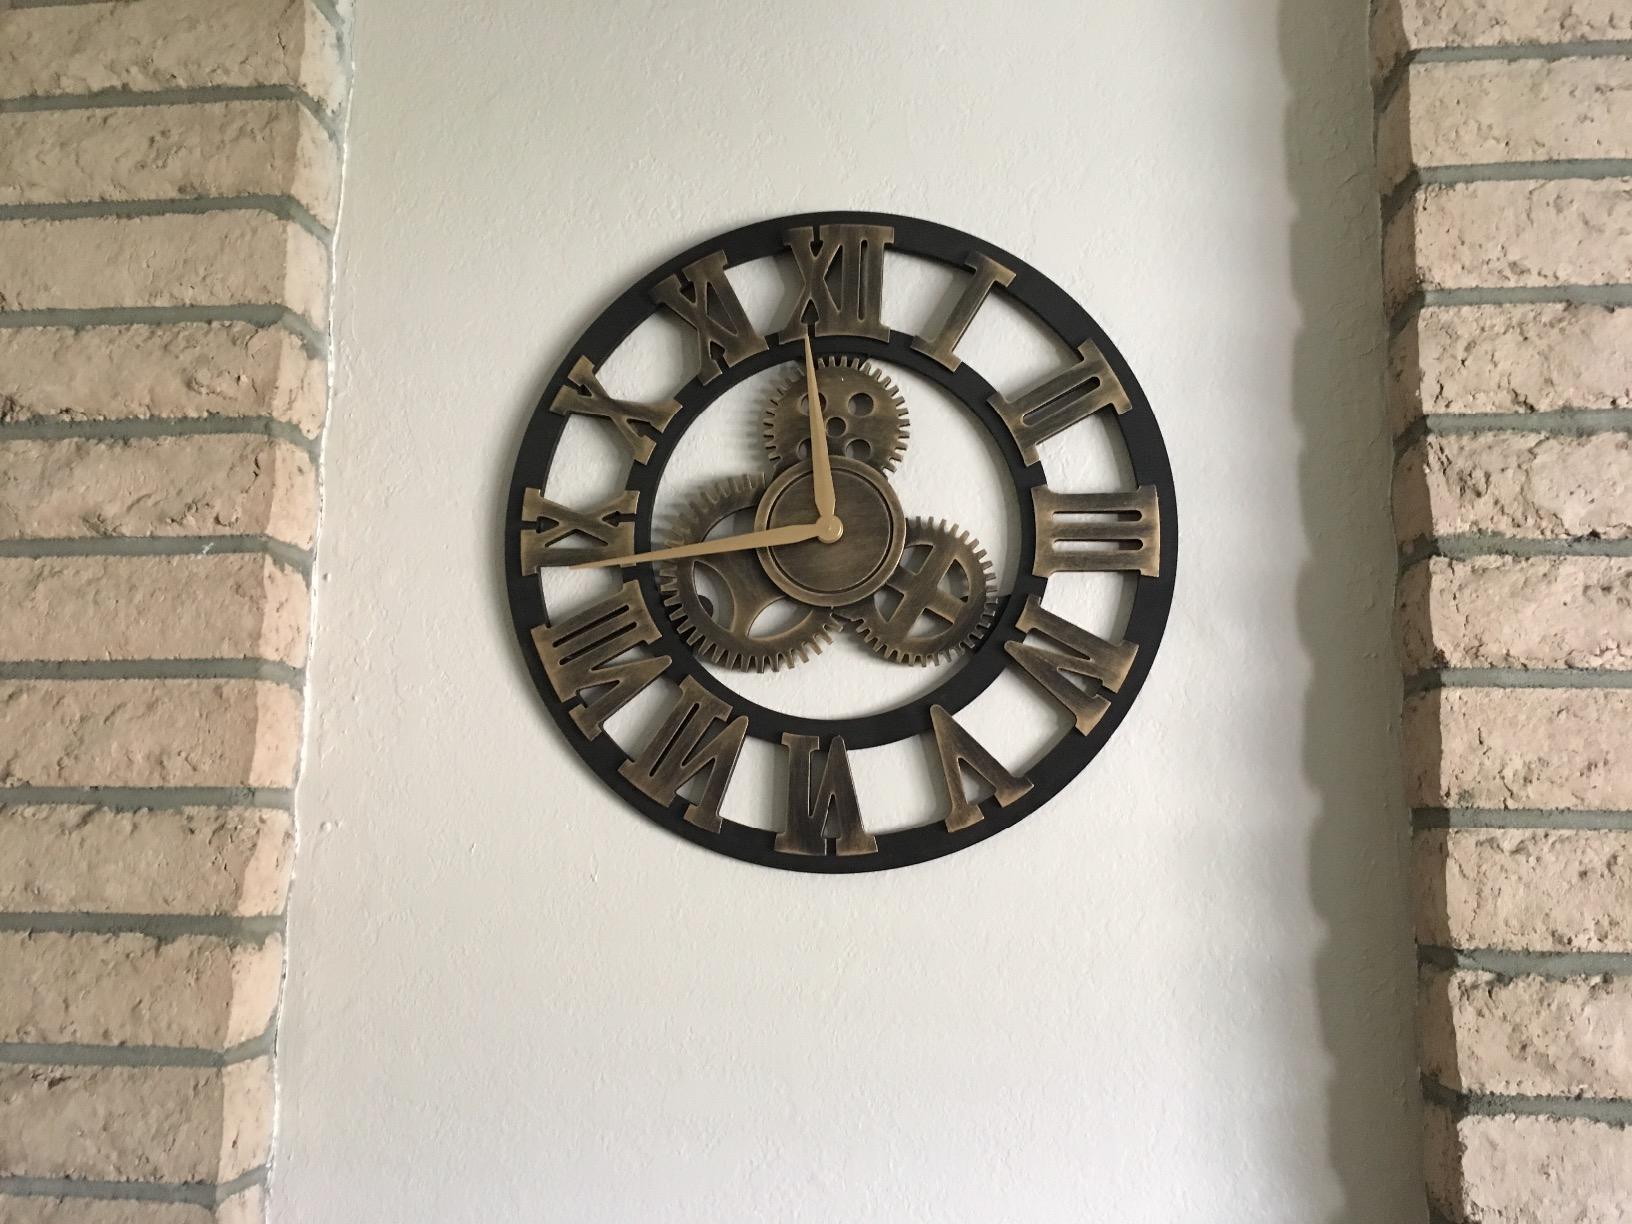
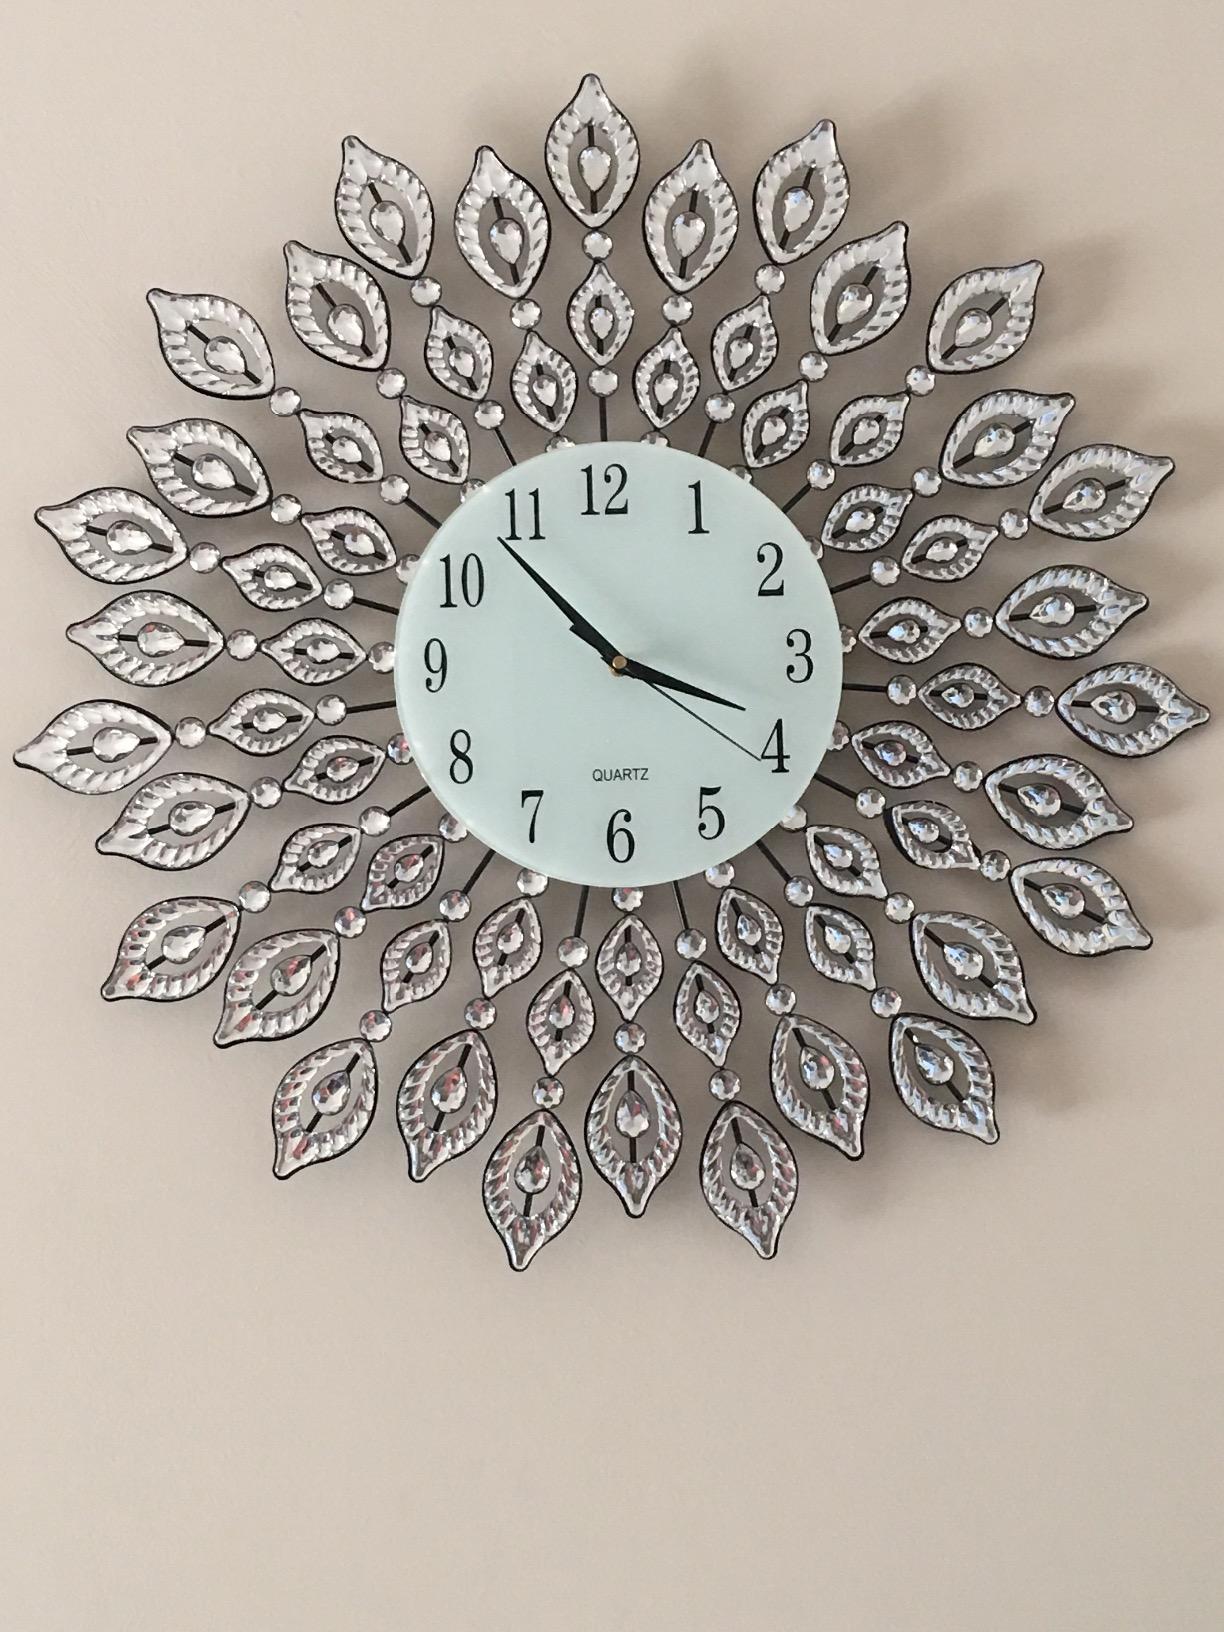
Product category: clock
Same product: no